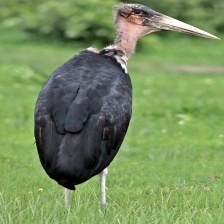
Species: MARABOU STORK
Scientific name: LEPTOPTILOS CRUMENIFER
ImageNet parent category: white_stork